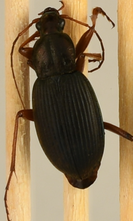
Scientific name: Chlaenius aestivus
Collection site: Smithsonian Environmental Research Center Site (SERC), plot SERC_010